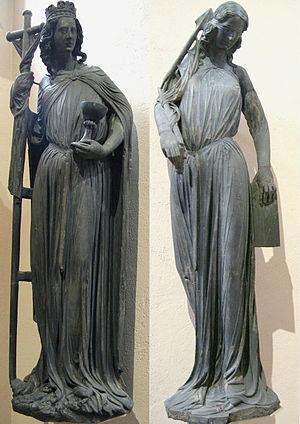
Statue ""L'Église"" de la Cathédrale de Strasbourg, original gothique conservé au Musée de l'Oeuvre Notre-Dame